Marie of Lorraine

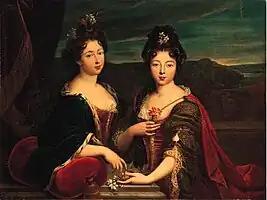
Portrait of Marie de Lorraine (1674-1724) and her sister Charlotte de Lorraine (1678-1757) by Nicolas Fouché

Marie de Lorraine (12 August 1674 – 30 October 1724) was a princess of the House of Lorraine-Guise and Princess of Monaco as consort of Antonio I of Monaco. She was the mother of Louise Hippolyte Grimaldi, the only sovereign Princess of Monaco.